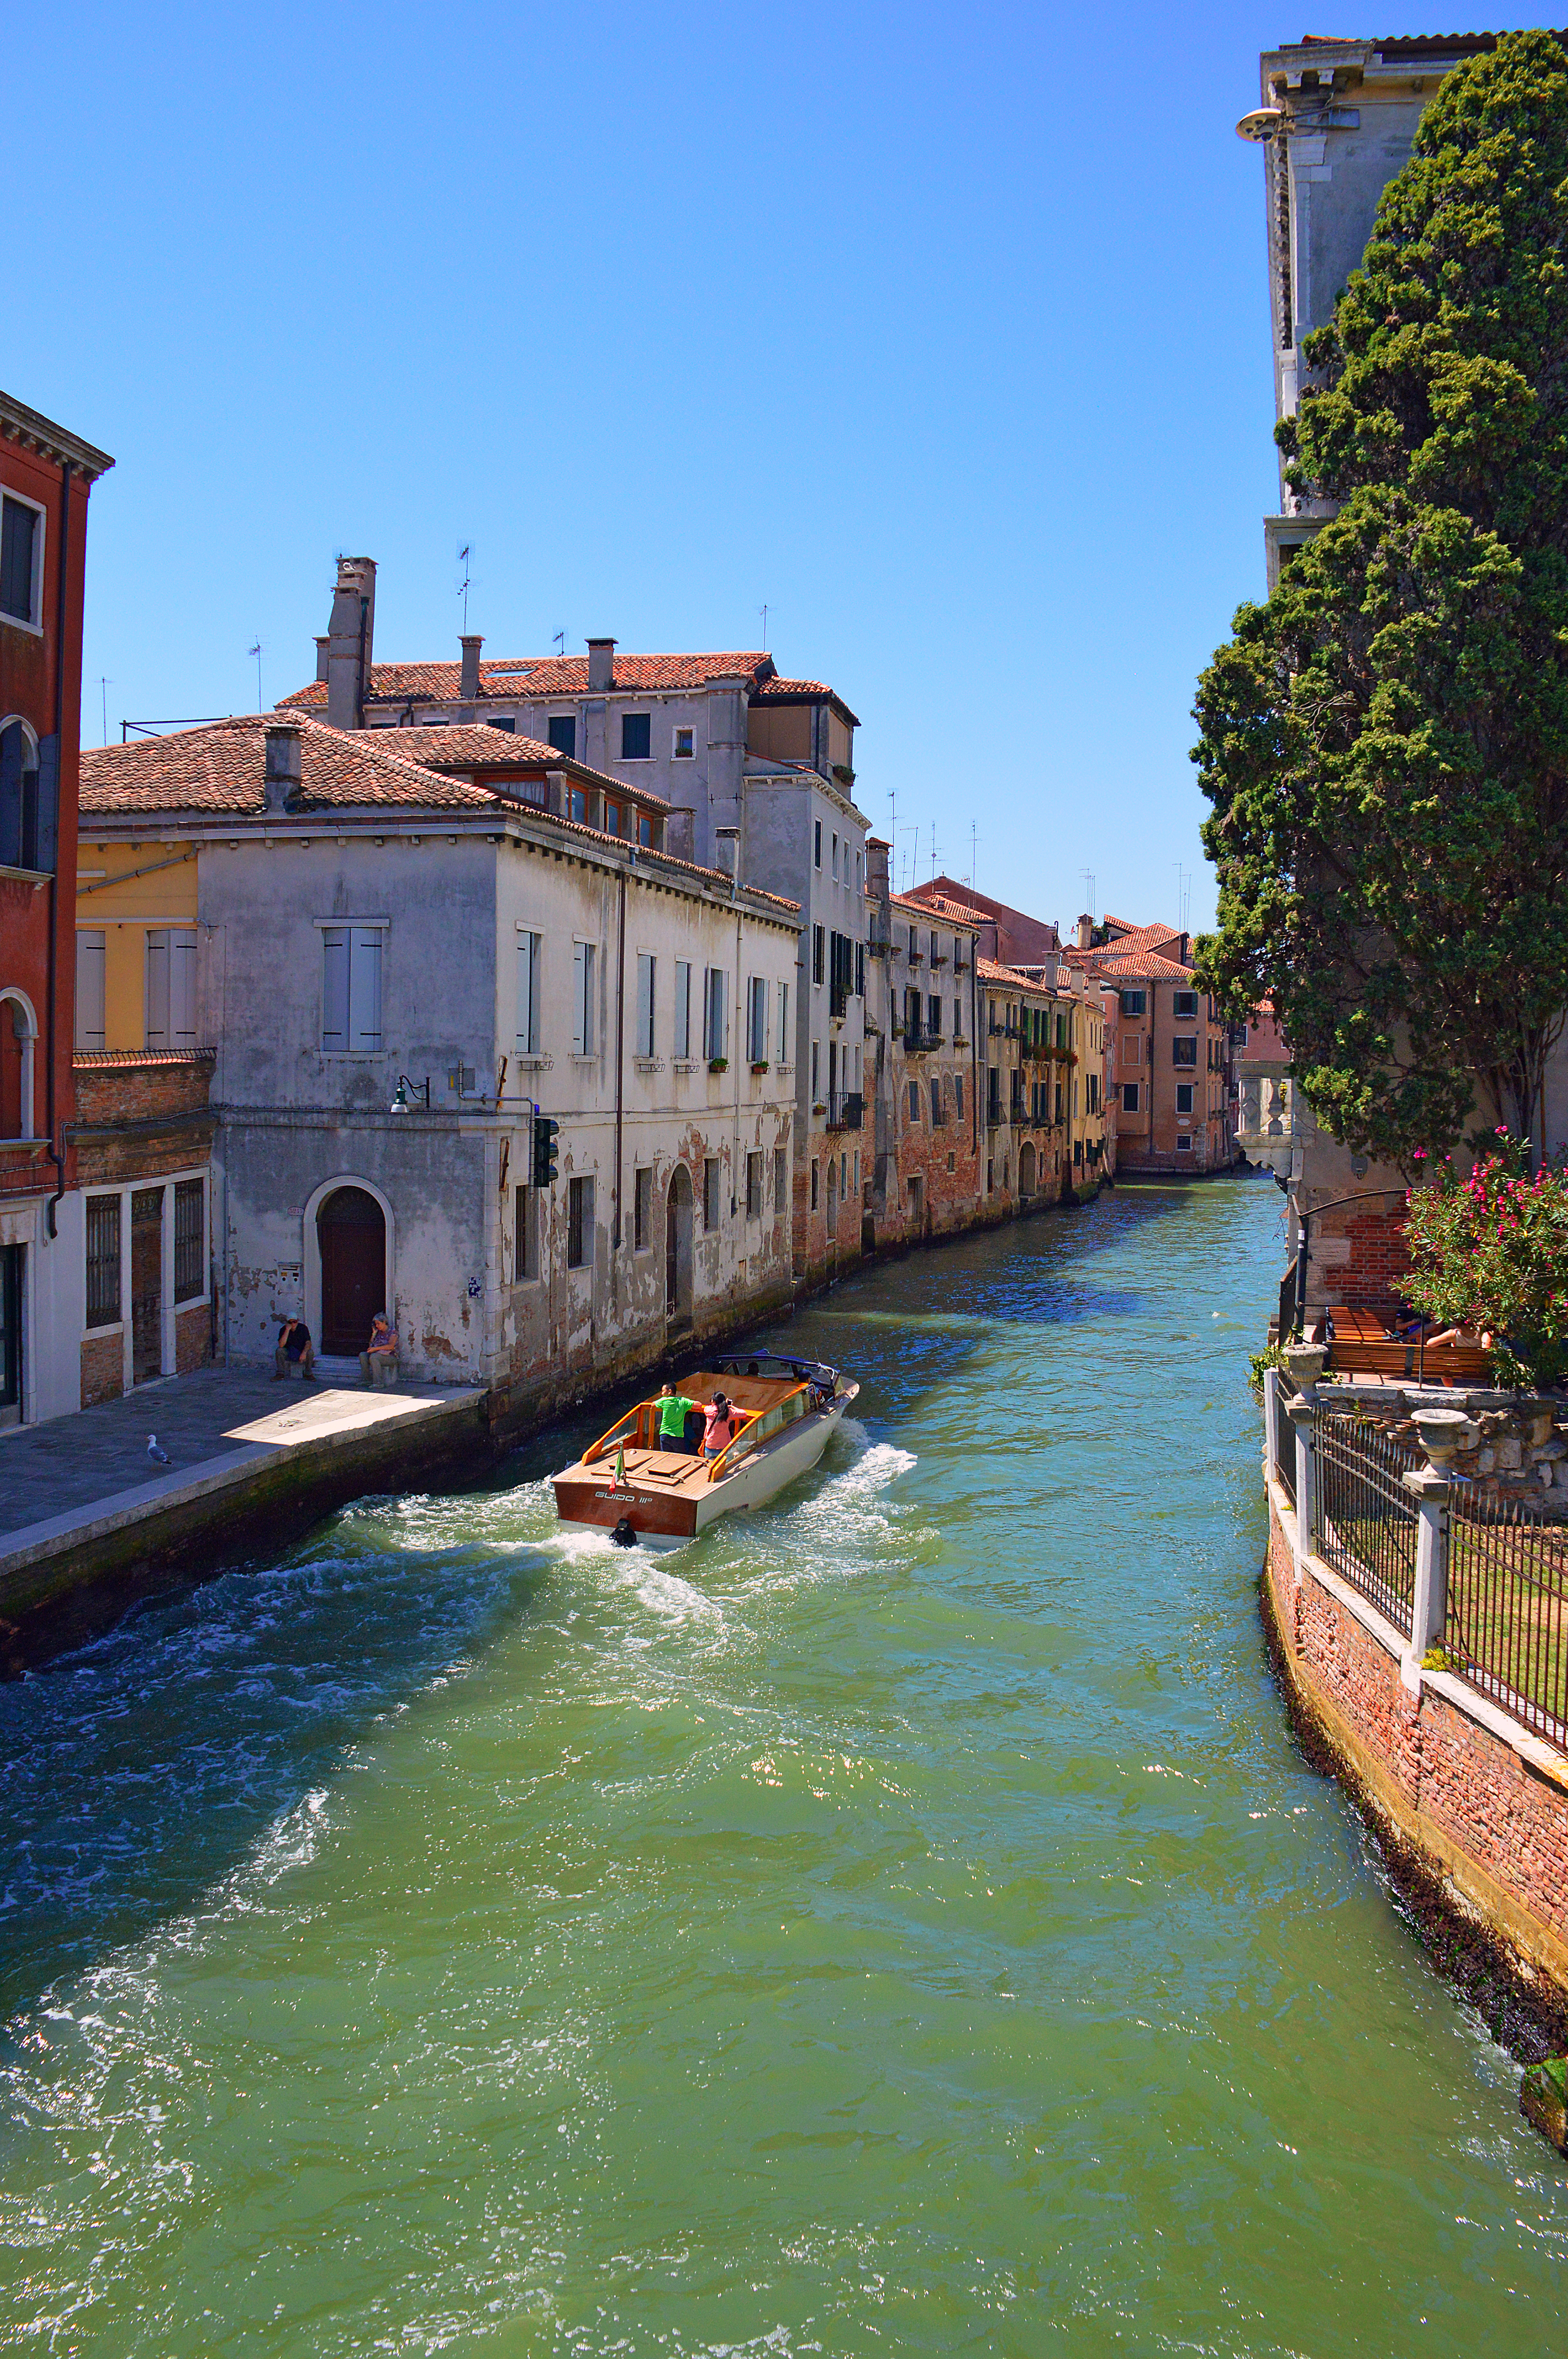
landscape, old, city, water, boat, street, landmark, architecture, beautiful, canal, watercolor, romantic, travel, tourism, blue, building, venice, italy, italian, waterway, body of water, sky, town, river, reflection, channel, watercourse, tree, bank, facade